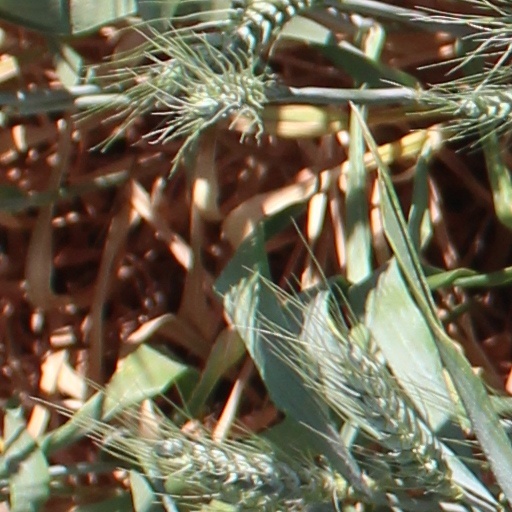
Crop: wheat